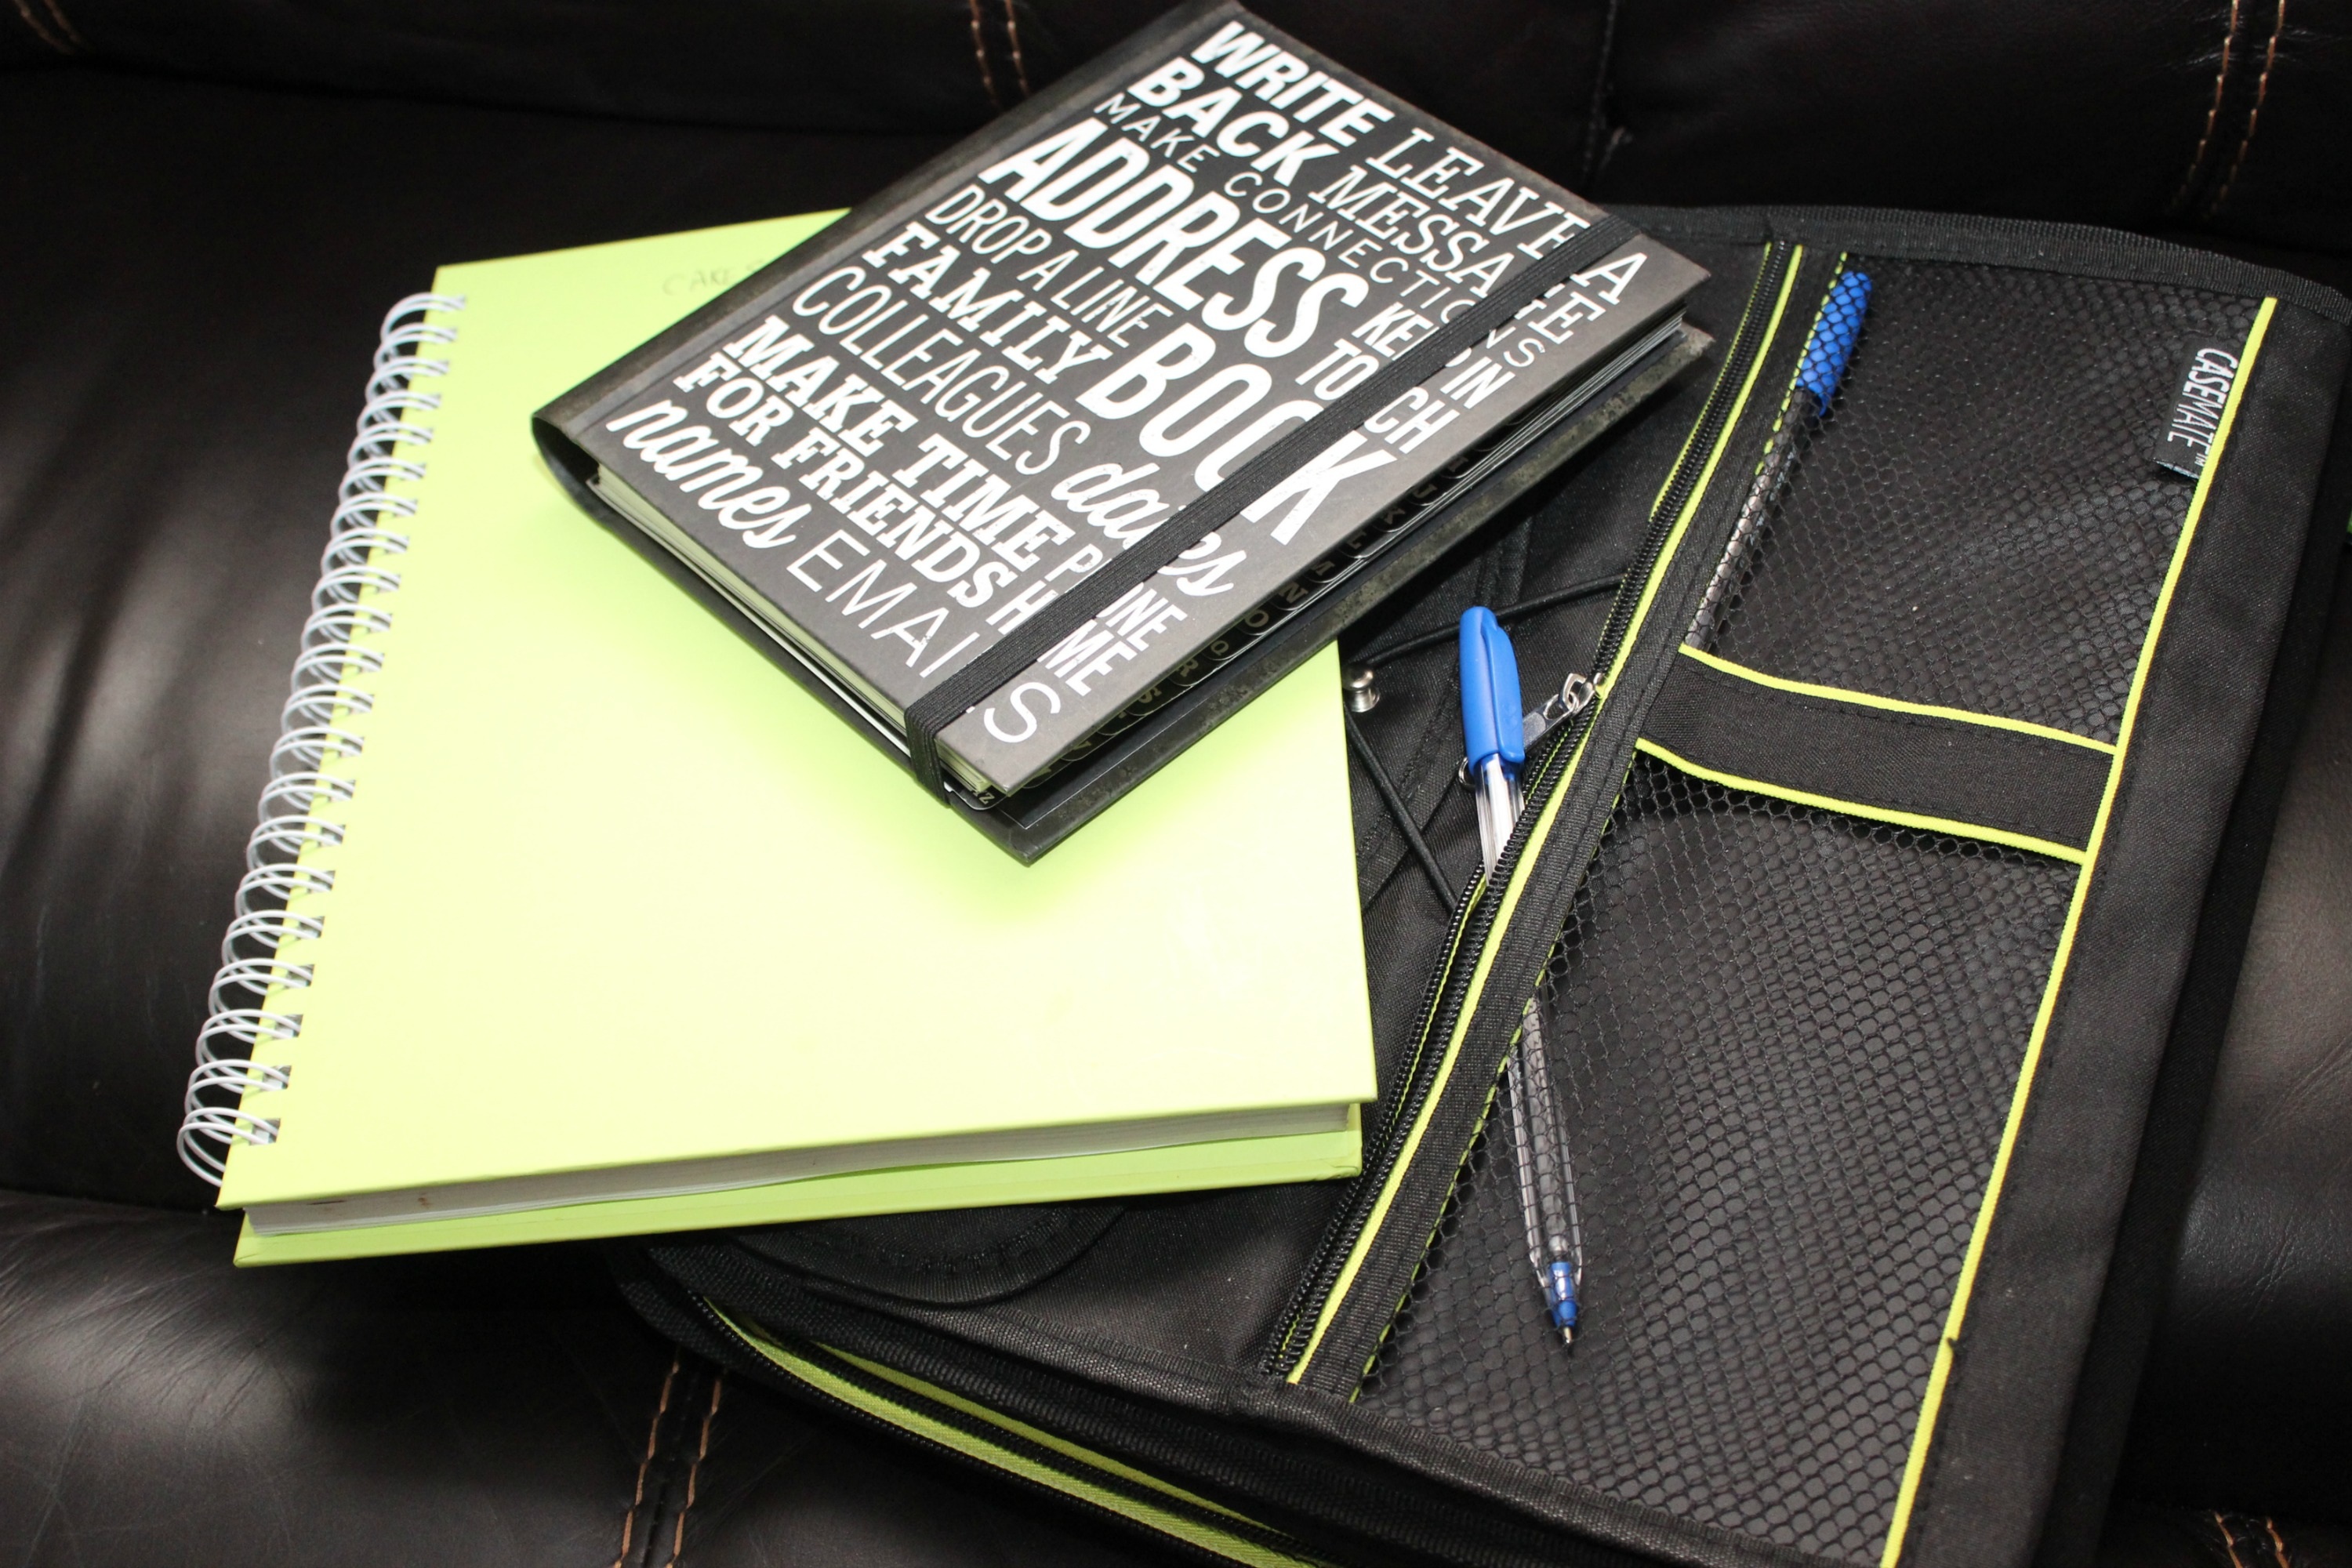
notebook, book, pen, student, gadget, paper, folder, wallet, brand, stationery, document, binder, school book